Director's Cut (2016 film)

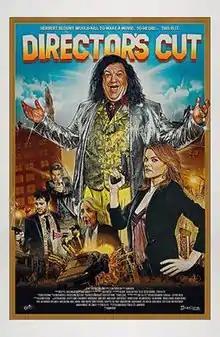
Film poster

Director's Cut is a 2016 American independent black comedy horror film directed by Adam Rifkin, starring Penn Jillette and Missi Pyle. Principal photography took place in September 2014 and lasted four weeks. It opened the Slamdance Film Festival on January 22, 2016.